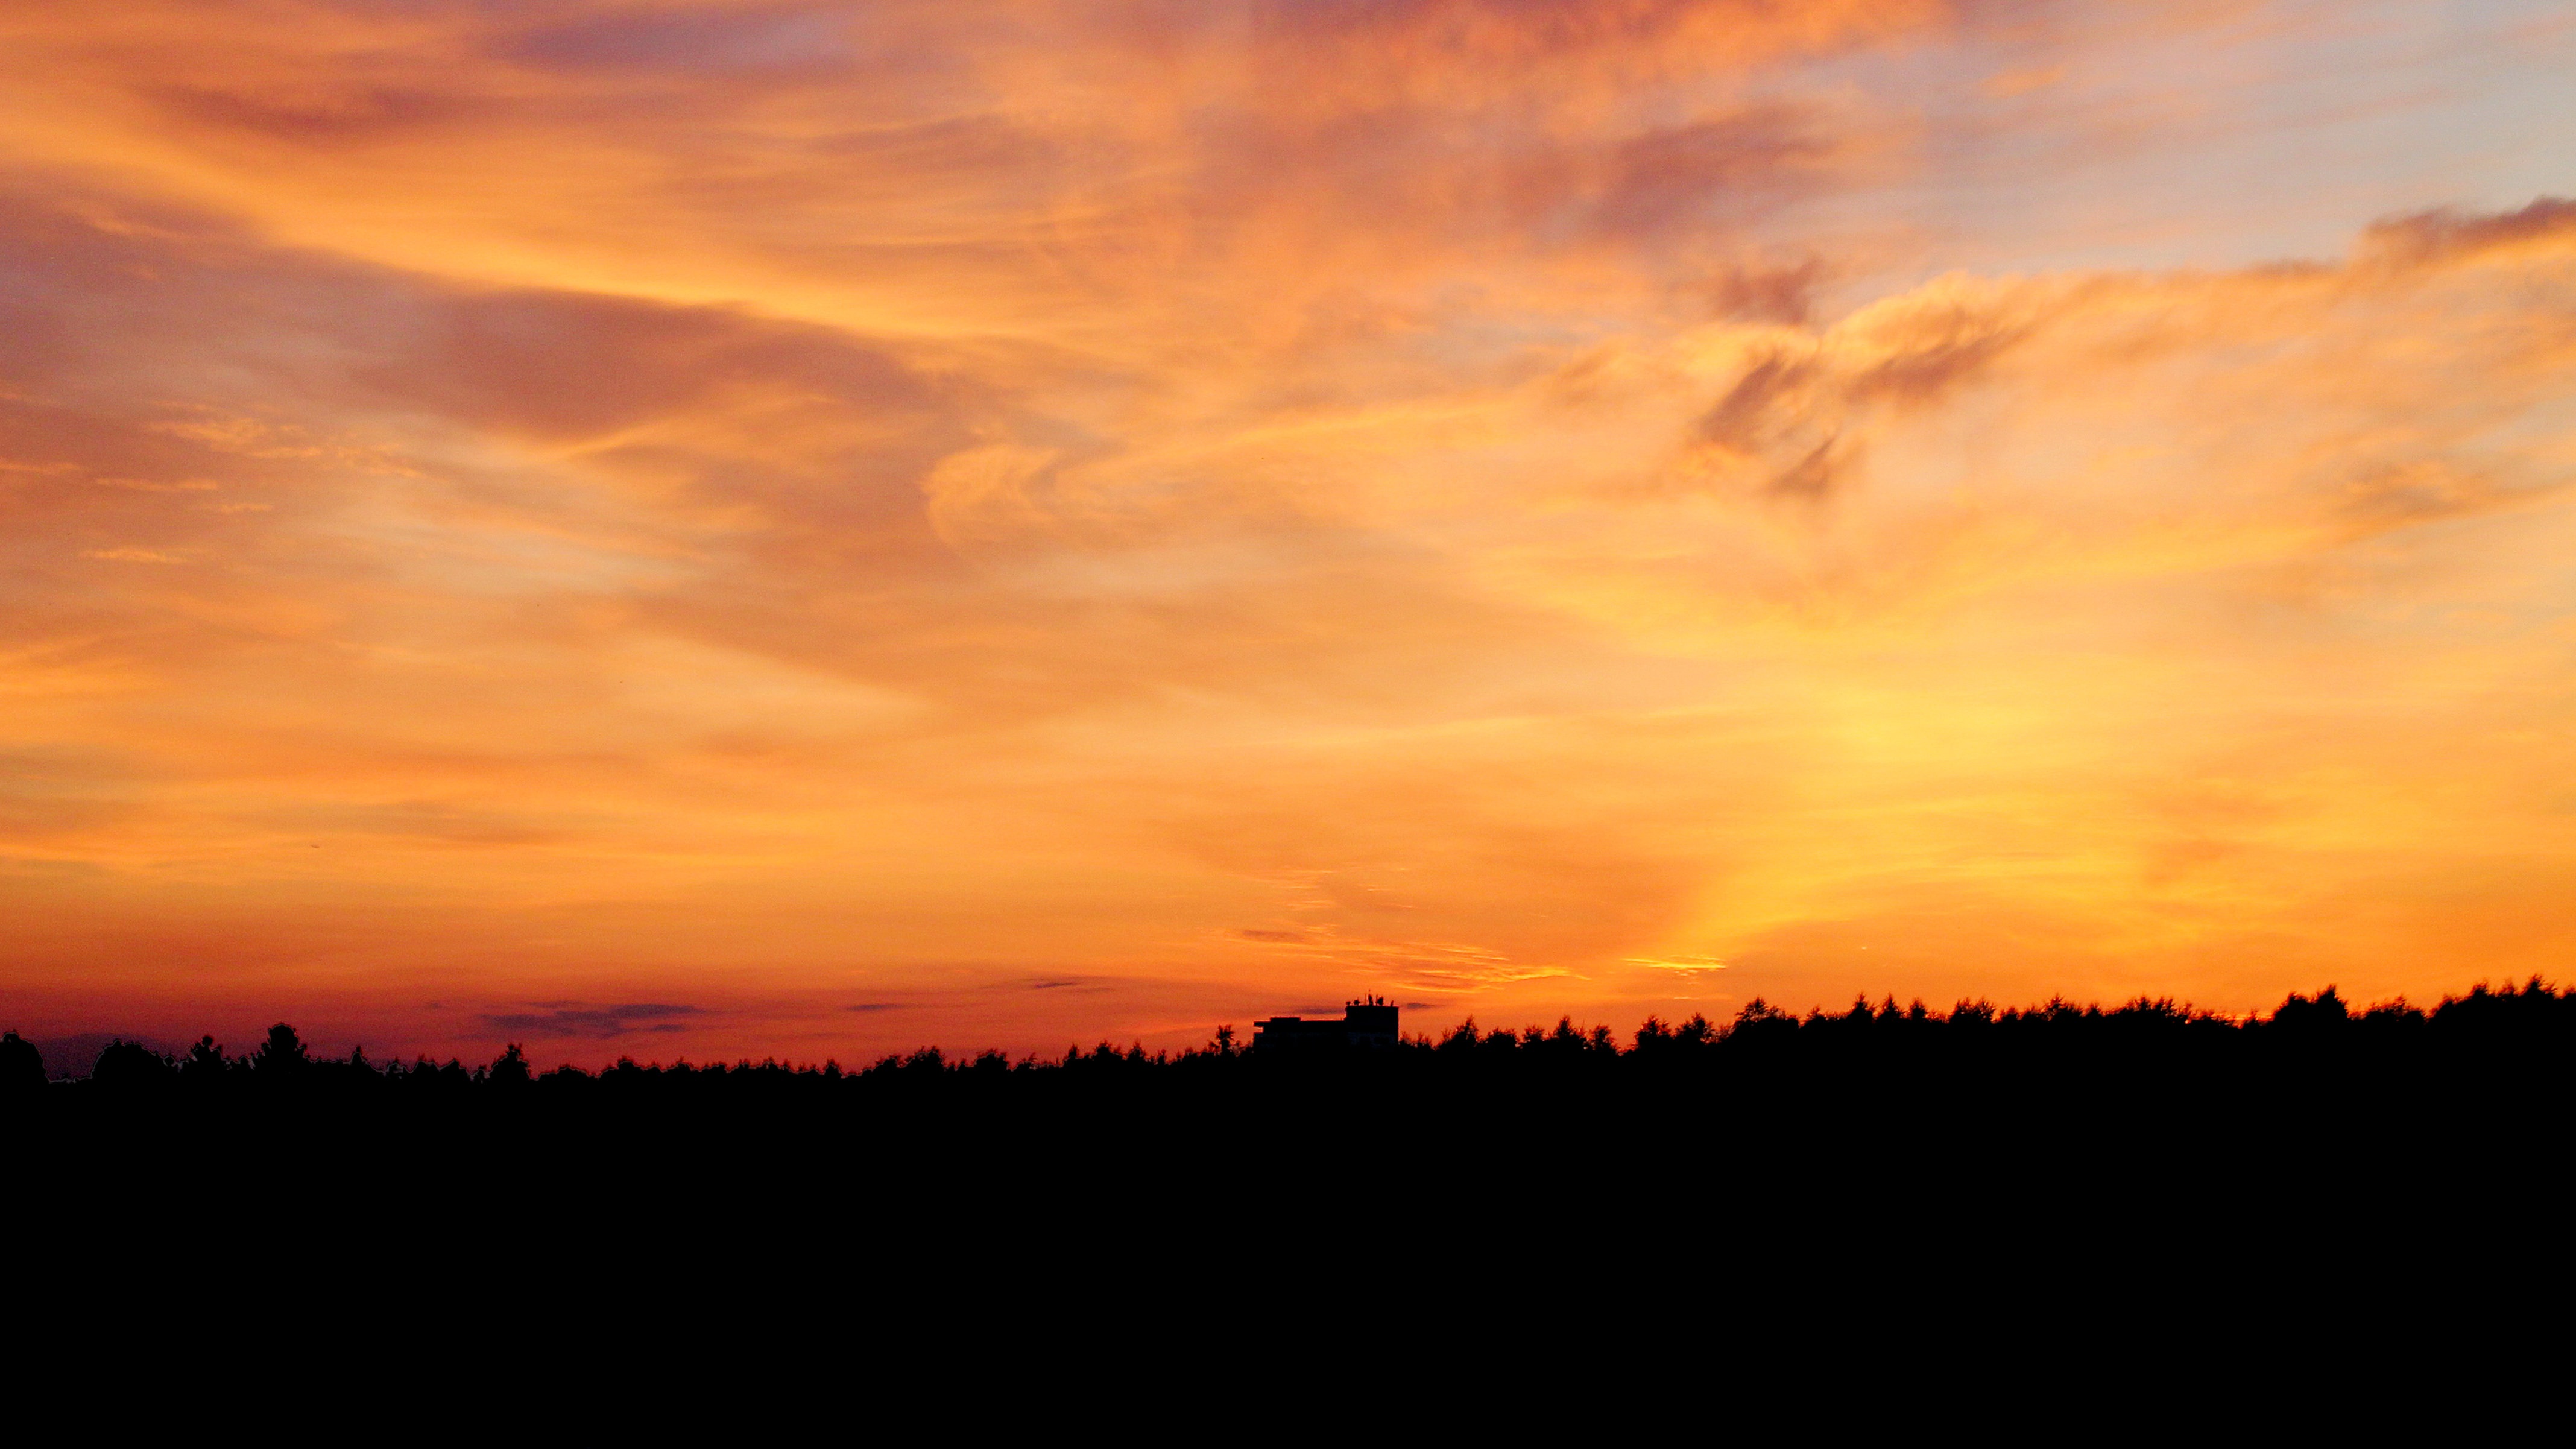
landscape, horizon, cloud, sky, sunrise, sunset, field, prairie, sunlight, morning, dawn, atmosphere, dusk, evening, colorful, plain, farbenpracht, grassland, abendstimmung, afterglow, evening sky, atmospheric phenomenon, red sky at morning